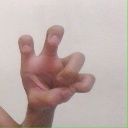
अक्षर: छ